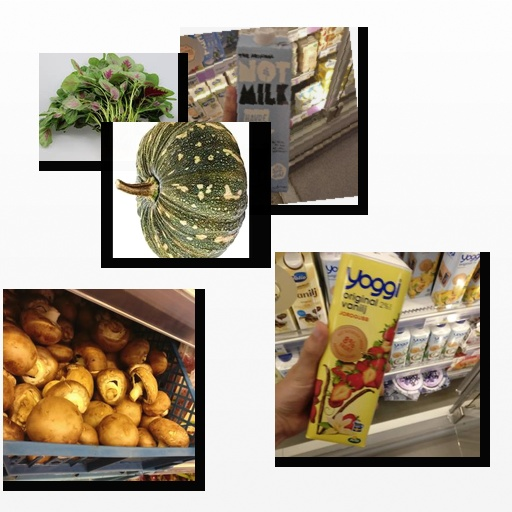
Food items: amaranth, oat_milk, mushroom, strawberry_yoghurt, pumpkin